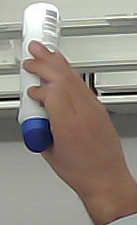
Product: dove_spray